Districts of the Congo Free State

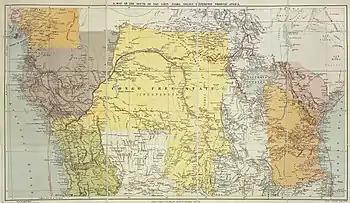
A Map of the route of the Emin Pasha Relief Expedition of 1887–1889, Published in 1890. In many areas the courses of rivers are dashed or omitted, reflecting the limited European knowledge of the region at the time.

The Districts of the Congo Free State were the primary administrative divisions of the Congo Free State from 1885 to 1908.